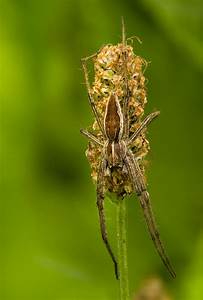
Label: spider